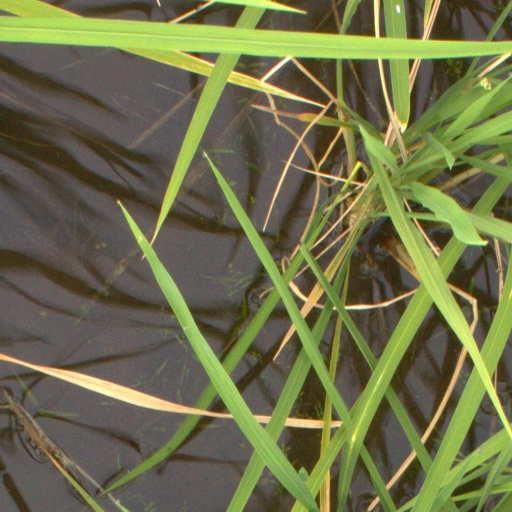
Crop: rice